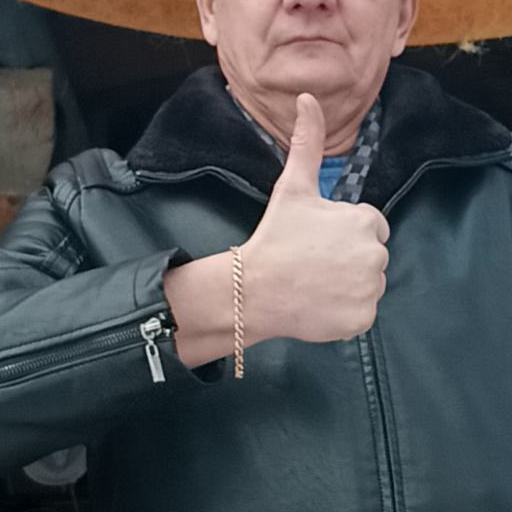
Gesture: like